Jawbreaker (band)

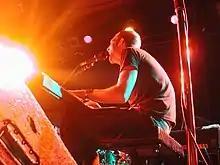
Schwarzenbach in 2001 with his post-Jawbreaker act Jets to Brazil.

Following the band's breakup, Schwarzenbach moved to Brooklyn where he DJ'd and wrote freelance video game reviews for websites. He formed and fronted Jets to Brazil from 1997 to 2003, combining Britpop influences, piano ballads, and stark lyrics. Fans and critics, however, still associated him primarily with Jawbreaker and did not warm to his new project: "Schwarzenbach was so adored for what he had done that few were willing to allow him to gracefully move on", writes Greenwald, "Jets to Brazil, though popular, has received unspeakably scathing reviews, boiling with the bitterness usually reserved for a cheating lover."